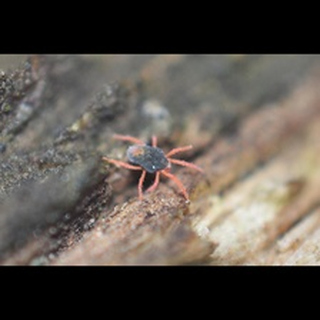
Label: wheat_mite